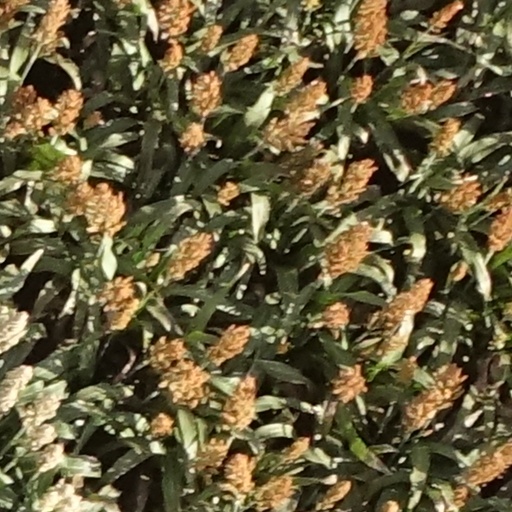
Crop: sorghum